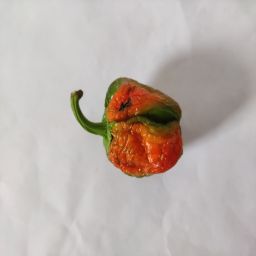
Crop: Bell Pepper
Quality: Damaged